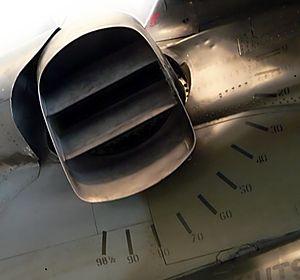
Tuyère orientable d'un BAE Harrier. Photo prise au RAF Museum de Londres.
La poussée vectorielle est une technologie utilisée en aéronautique. Elle consiste à orienter le jet du réacteur et améliore considérablement la manœuvrabilité d'un avion à réaction indépendamment de sa vitesse. Elle a été mise au point dans les années 1950.